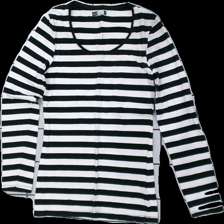
View: front
Type: Top
Category: Ladies
Brand: Tutti Frutti
Colors: Black, White
Material: 100% cotton
Pattern: Striped
Cut: Regular
Size: S
Season: All
Price range: <50
Recommended usage: Remake
Description: randig tröja, luddig i färgen